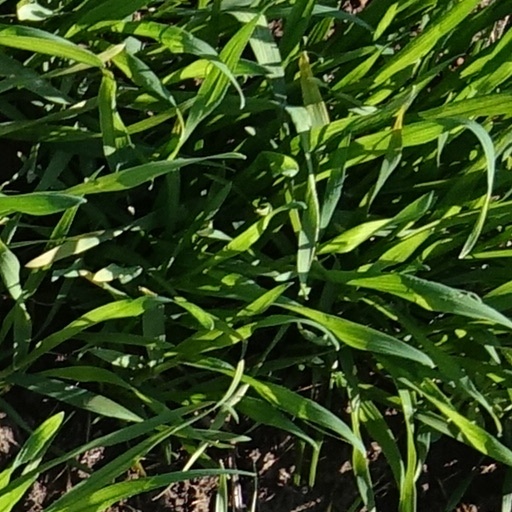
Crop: wheat